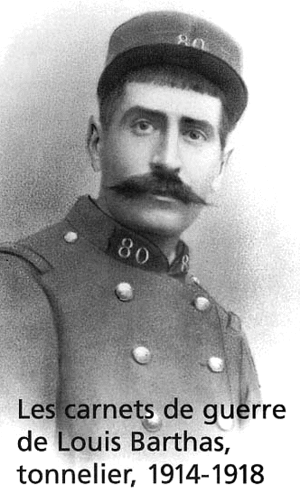
14 - Des armes et des mots est le titre français d’une série dramatique internationale qui se consacre au sujet de la Première Guerre mondiale à travers des éléments documentaires et animés. Le réalisateur de tous les épisodes est Jan Peter, les auteurs sont Jan Peter et Yury Winterberg. Le scénariste et producteur néerlandais, Maarten van der Duin, ainsi que l'auteur de la BBC, Andrew Bampfield, ont contribué au développement.